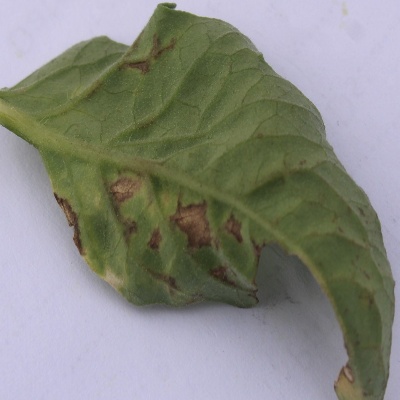
Crop: Tomato
Condition: septoria leaf spot